Pfungstadt Railway

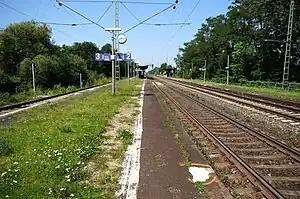
Darmstadt-Eberstadt station

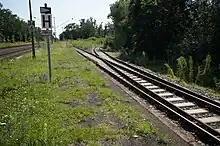
The track of the Pfungstadt Railway, which branches off from Darmstadt-Eberstadt station to Pfungstadt

The "Darmstadt-Dieburger Nahverkehrsorganisation" (Darmstadt-Dieburg local transport organisation, "Dadina" for short) decided that it would put the disused line back into service and integrate it into the Odenwald Railway. Initially scheduled for competition in December 2007, the reactivation was delayed due to necessary signalling changes at Darmstadt Hauptbahnhof and difficulties with a level crossing in Pfungstadt. The same level crossing, which is located just before the end of the line, was restored and not—as appeared likely in the meantime—replaced by an underpass or made unnecessary by shortening the line. The costs for reactivating the line were borne by the Federal Government and the state of Hesse. The total cost was valued at €7 million, of which €4.2 million was spent on the laying out of the 1.8 km-long track, which was organised by DB Netz. The annual operating cost, which is estimated to amount to €900,000, is shared by the Rhein-Main-Verkehrsverbund (Rhine-Main transport association, RMV) and Dadina. The line was commissioned at the 2011/2012 timetable change on 11 December 2011.